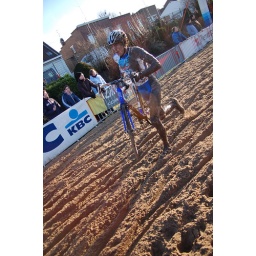
running in the sand